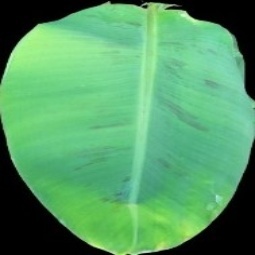
Label: Healthy